Post-conflict reception of war criminals

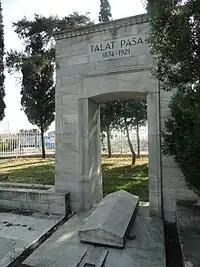
Tomb of Talaat Pasha in the cemetery of Monument of Liberty, Istanbul

Talaat Pasha, the architect of the Armenian genocide, is buried under the Monument of Liberty, Istanbul, dedicated for "heroes of the fatherland". The glorification of Talaat and other Armenian Genocide perpetrators goes along with Turkey's state-sponsored Armenian genocide denial.